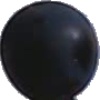
Label: blue_grape